175th Heavy Anti-Aircraft Regiment, Royal Artillery

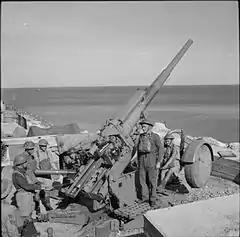
White Rock Battery on Gibraltar with a 3.7-inch mobile HAA gun.

On 23 May 1943, 175th HAA Rgt, with 375, 386 and 441 HAA Btys, arrived in Gibraltar from the United Kingdom to relieve 82nd (Essex) HAA Rgt. It came under the command of 15 AA Bde, and 228 (Edinburgh) HAA Bty from the recently disbanded 13th HAA Rgt was attached to it from 27 May. On 25 August 228 HAA Bty left Gibraltar and was relieved by 596 HAA Bty transferred from 177th HAA Rgt in the UK.